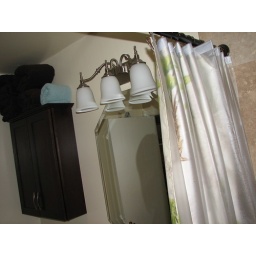
The towel storage over the bath cabinet